Liz McDonald

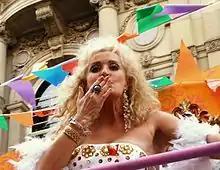
Beverley Callard (pictured) ruled out a return to the soap in 2021.

On 30 August 2020, Callard announced that she would remain with the soap for another year, and would return sometime in 2021 to film Liz's exit storyline, after she underwent a routine hip operation which led to complications.